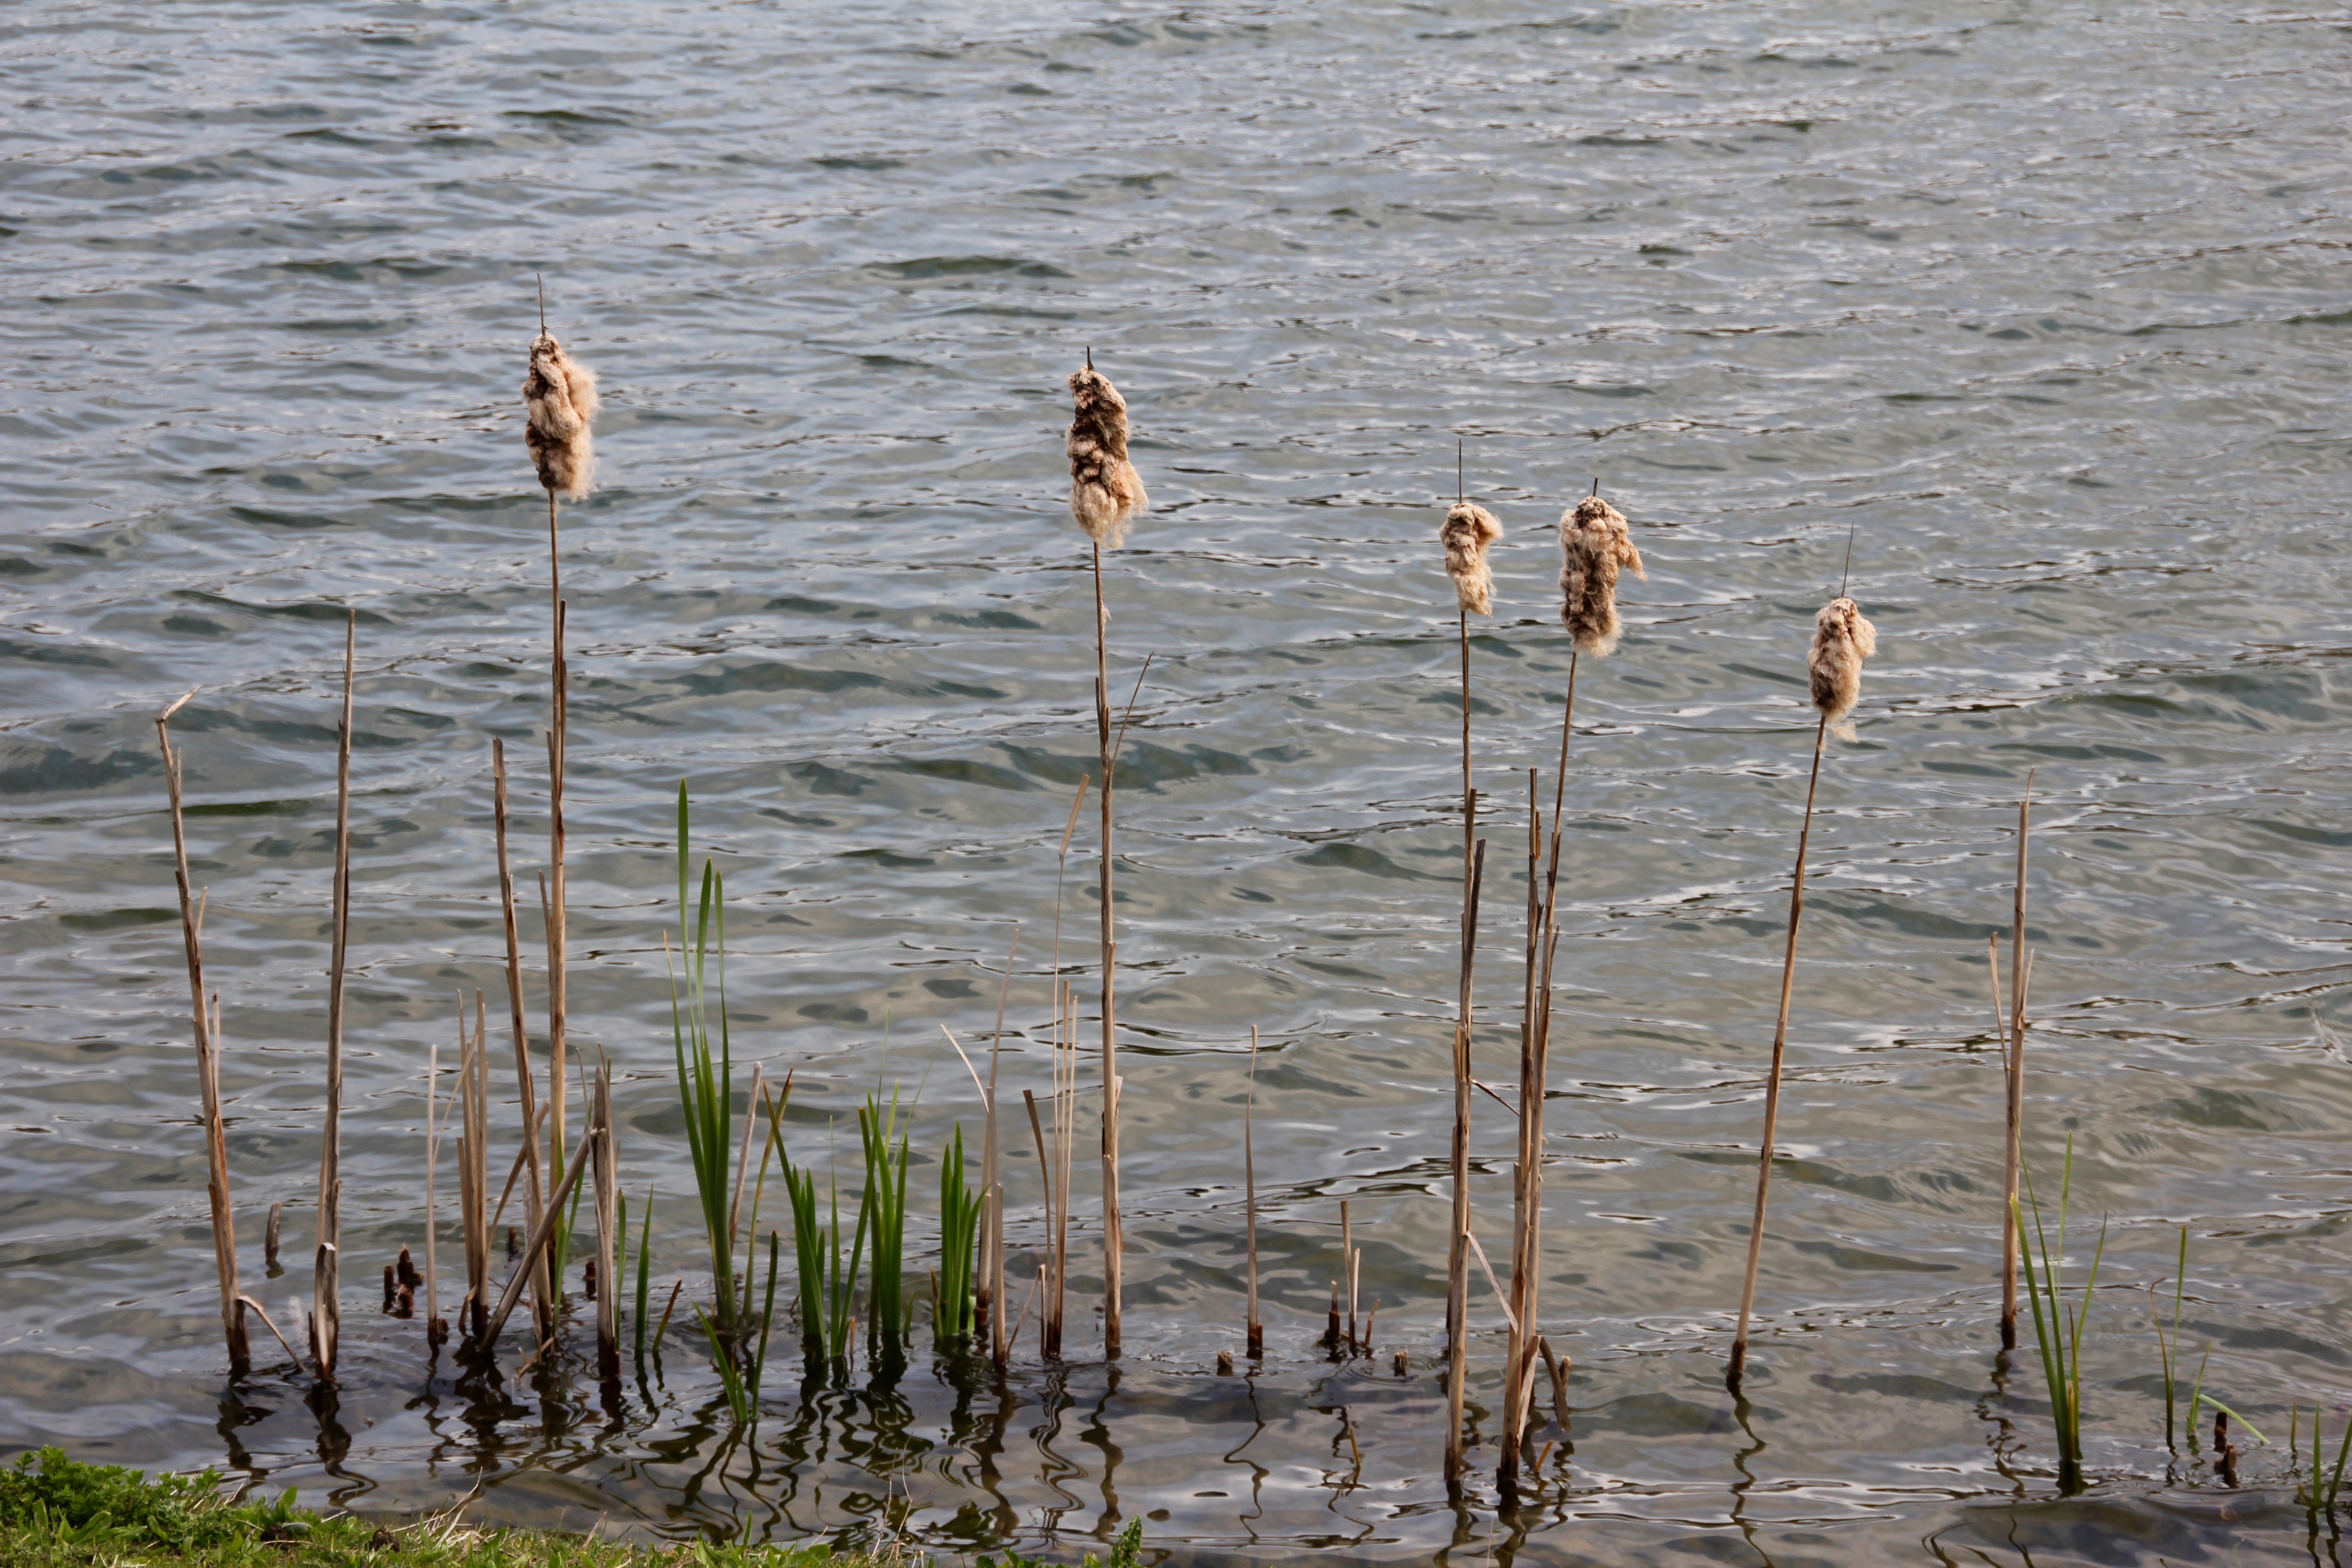
sea, water, nature, marsh, bird, plant, lake, reed, wildlife, idyllic, reflection, fauna, leaves, bank, wetland, habitat, water bird, shorebird, mirroring, lake rose, mudflat